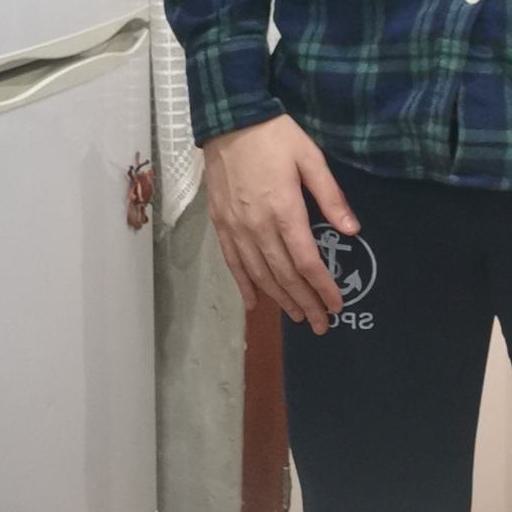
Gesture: no_gesture